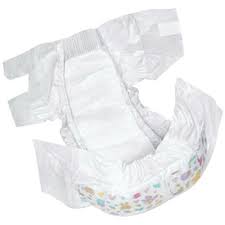
Waste category: trash